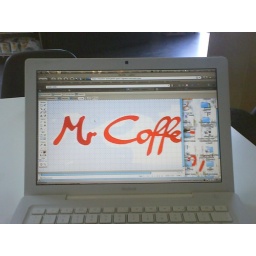
Working Remote on home computer by Mobile & LogMeIn